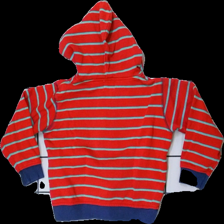
View: back
Type: Hoodie
Category: Children
Brand: Not in the list
Brand text on label: Alfons Åberg
Colors: Red, Blue, Green
Material: 60% polyester, 40% cotton
Pattern: Striped
Cut: Regular
Size: 122
Smell: Minor
Price range: <50
Recommended usage: Export